Council of Florence

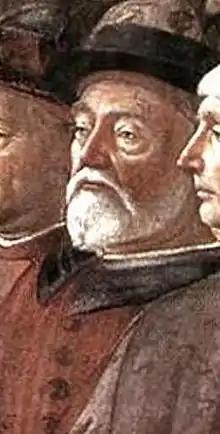
John Argyropoulos was a Greek Byzantine diplomat who attended the Council of Florence in 1439.

The fathers, filled with suspicion, would allow only the legates of the pope to preside over them on condition of their recognizing the superiority of the council. The legates submitted the humiliating formality but in their own names, it was asserted only after the fact, thus reserving the final judgment of the Holy See. Furthermore, the difficulties of all kinds against which Eugene had to contend, such as the insurrection at Rome, which forced him to escape by means of the Tiber, lying in the bottom of a boat, left him at first little chance of resisting the enterprises of the council.